Ninth and Broadway Building

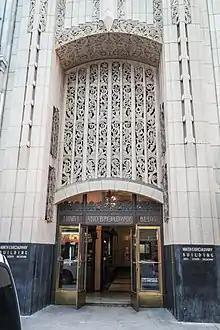
The building's main entrance

Ninth and Broadway Building is made of concrete inside a steel frame and features a terra cotta facade. The building is styled in the Zigzag Moderne style with an imposing sense of verticality. Building features include: